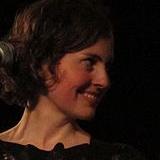
Age: 28